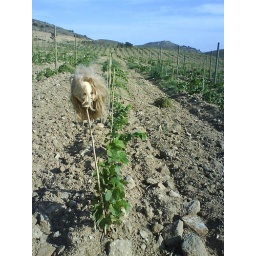
Seen in a field near my house last year.